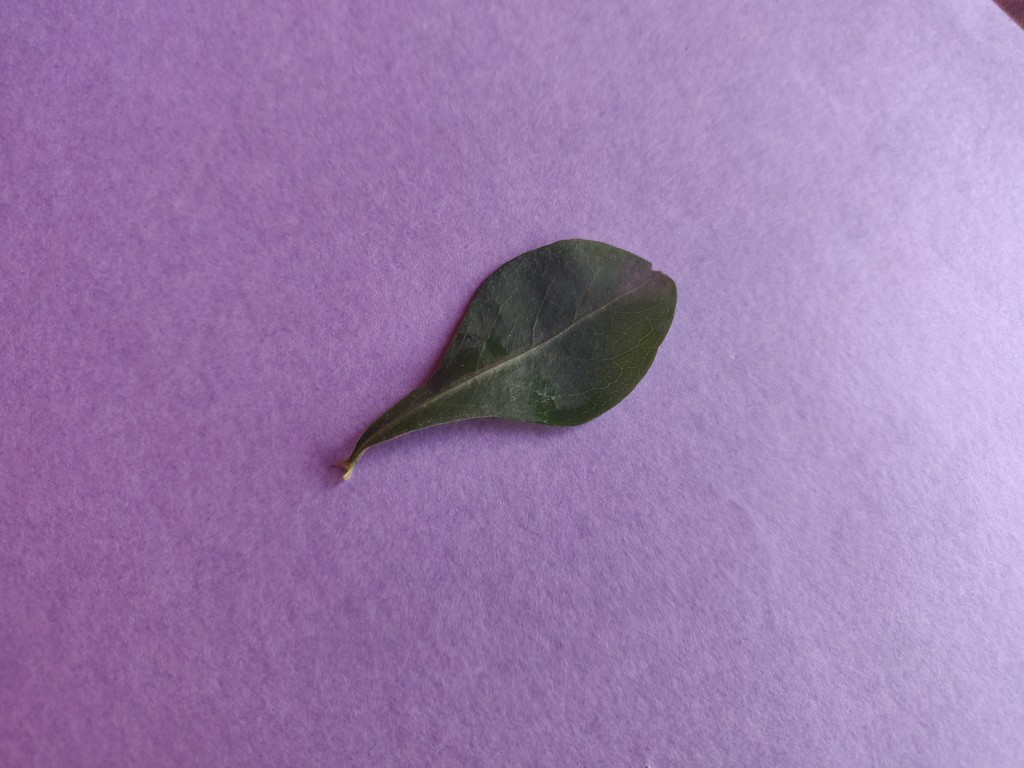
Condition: Healthy
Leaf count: single
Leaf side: front